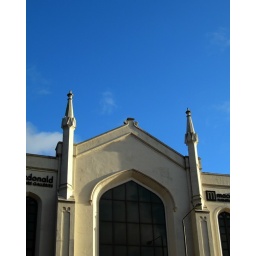
9th December 2008. Still using the nikon! I loved the blue sky in this one.